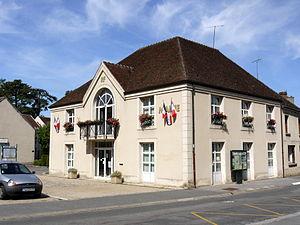
Mairie de la Houssaye en Brie, Seine et Marne, Ile de France
La Houssaye-en-Brie est une commune française située dans le département de Seine-et-Marne en région Île-de-France.